List of posthumous number ones on the UK Albums Chart

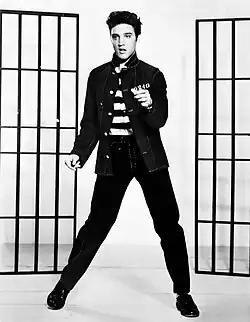
Black-and-white publicity photograph of Elvis Presley from the film Jailhouse Rock.

The UK Albums Chart is a weekly record chart based on sales of albums in the United Kingdom. The first weekly albums chart in the UK was published by "Record Mirror" in July 1956 – since then, 28 albums by deceased artists have posthumously reached number one. Until 2007, the chart was based solely on sales of physical albums; from 2007 onwards, it has also included albums sold through digital distribution. , the listing is created using Friday to Thursday record sales from more than 3,500 vendors across the UK. It is compiled by the Official Charts Company on behalf of the UK music industry, and each week's new number one is first announced on Friday evenings on "The Radio 1 Chart Show".